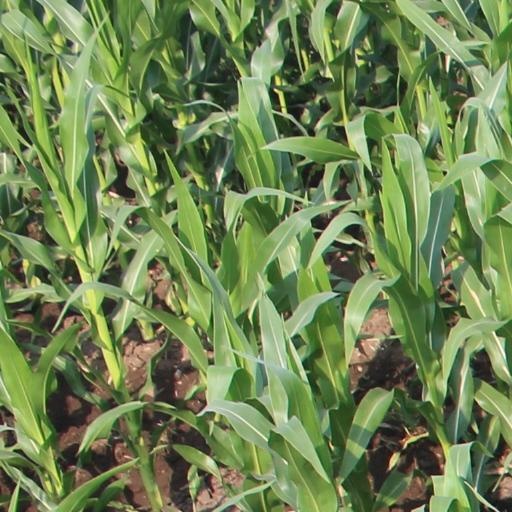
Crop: maize; corn